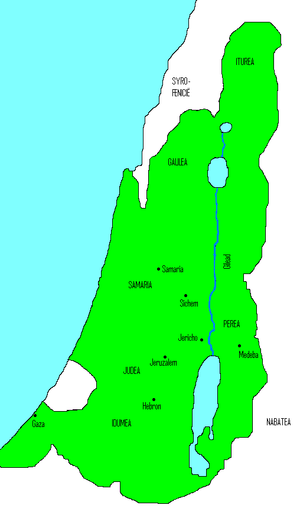
Hyrcan II ou Jean Hyrcan II est un grand-prêtre du Temple de Jérusalem et un roi appartenant à la dynastie des Hasmonéens. Il est le fils d'Alexandre Jannée et de Salomé Alexandra. Il joue un rôle dans la prise du contrôle du royaume de Judée par les Romains en 63 av. J.-C. Puis il permet à Hérode le Grand de devenir roi en 37 av. J.-C.
Salomé Alexandra est une reine de la dynastie hasmonéenne née en 140 av. J.-C..